Russia national football team

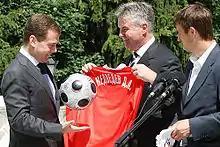
Manager Guus Hiddink and midfielder Sergei Semak meet the President of Russia, Dmitry Medvedev, after reaching the semi-finals of UEFA Euro 2008.

Romantsev was sacked immediately following the tournament and replaced with CSKA's Valery Gazzaev. His task looked difficult as Russia's group consisted of Switzerland, Republic of Ireland, Albania, and Georgia with the Irish considered favourites and an improving Swiss side as an increasing threat. Russia began their campaign with home victories against Ireland and Albania, but lost their next two games away to Albania and Georgia. Gazzaev was sacked after a disappointing draw with Switzerland in Basel, and Georgi Yartsev was then appointed manager. He managed to qualify Russia for a play-off against Wales after home victories to Switzerland and Georgia. In the first play-off leg, Russia drew 0–0 with Wales in Moscow, but a Vadim Evseev header gave Russia a 1–0 victory in the away leg in Cardiff to qualify for Euro 2004. The victory was overshadowed when Russian midfielder Yegor Titov tested positive for drugs; amidst calls for Russia to be disqualified, Titov was given a one-year ban on 15 February 2004.